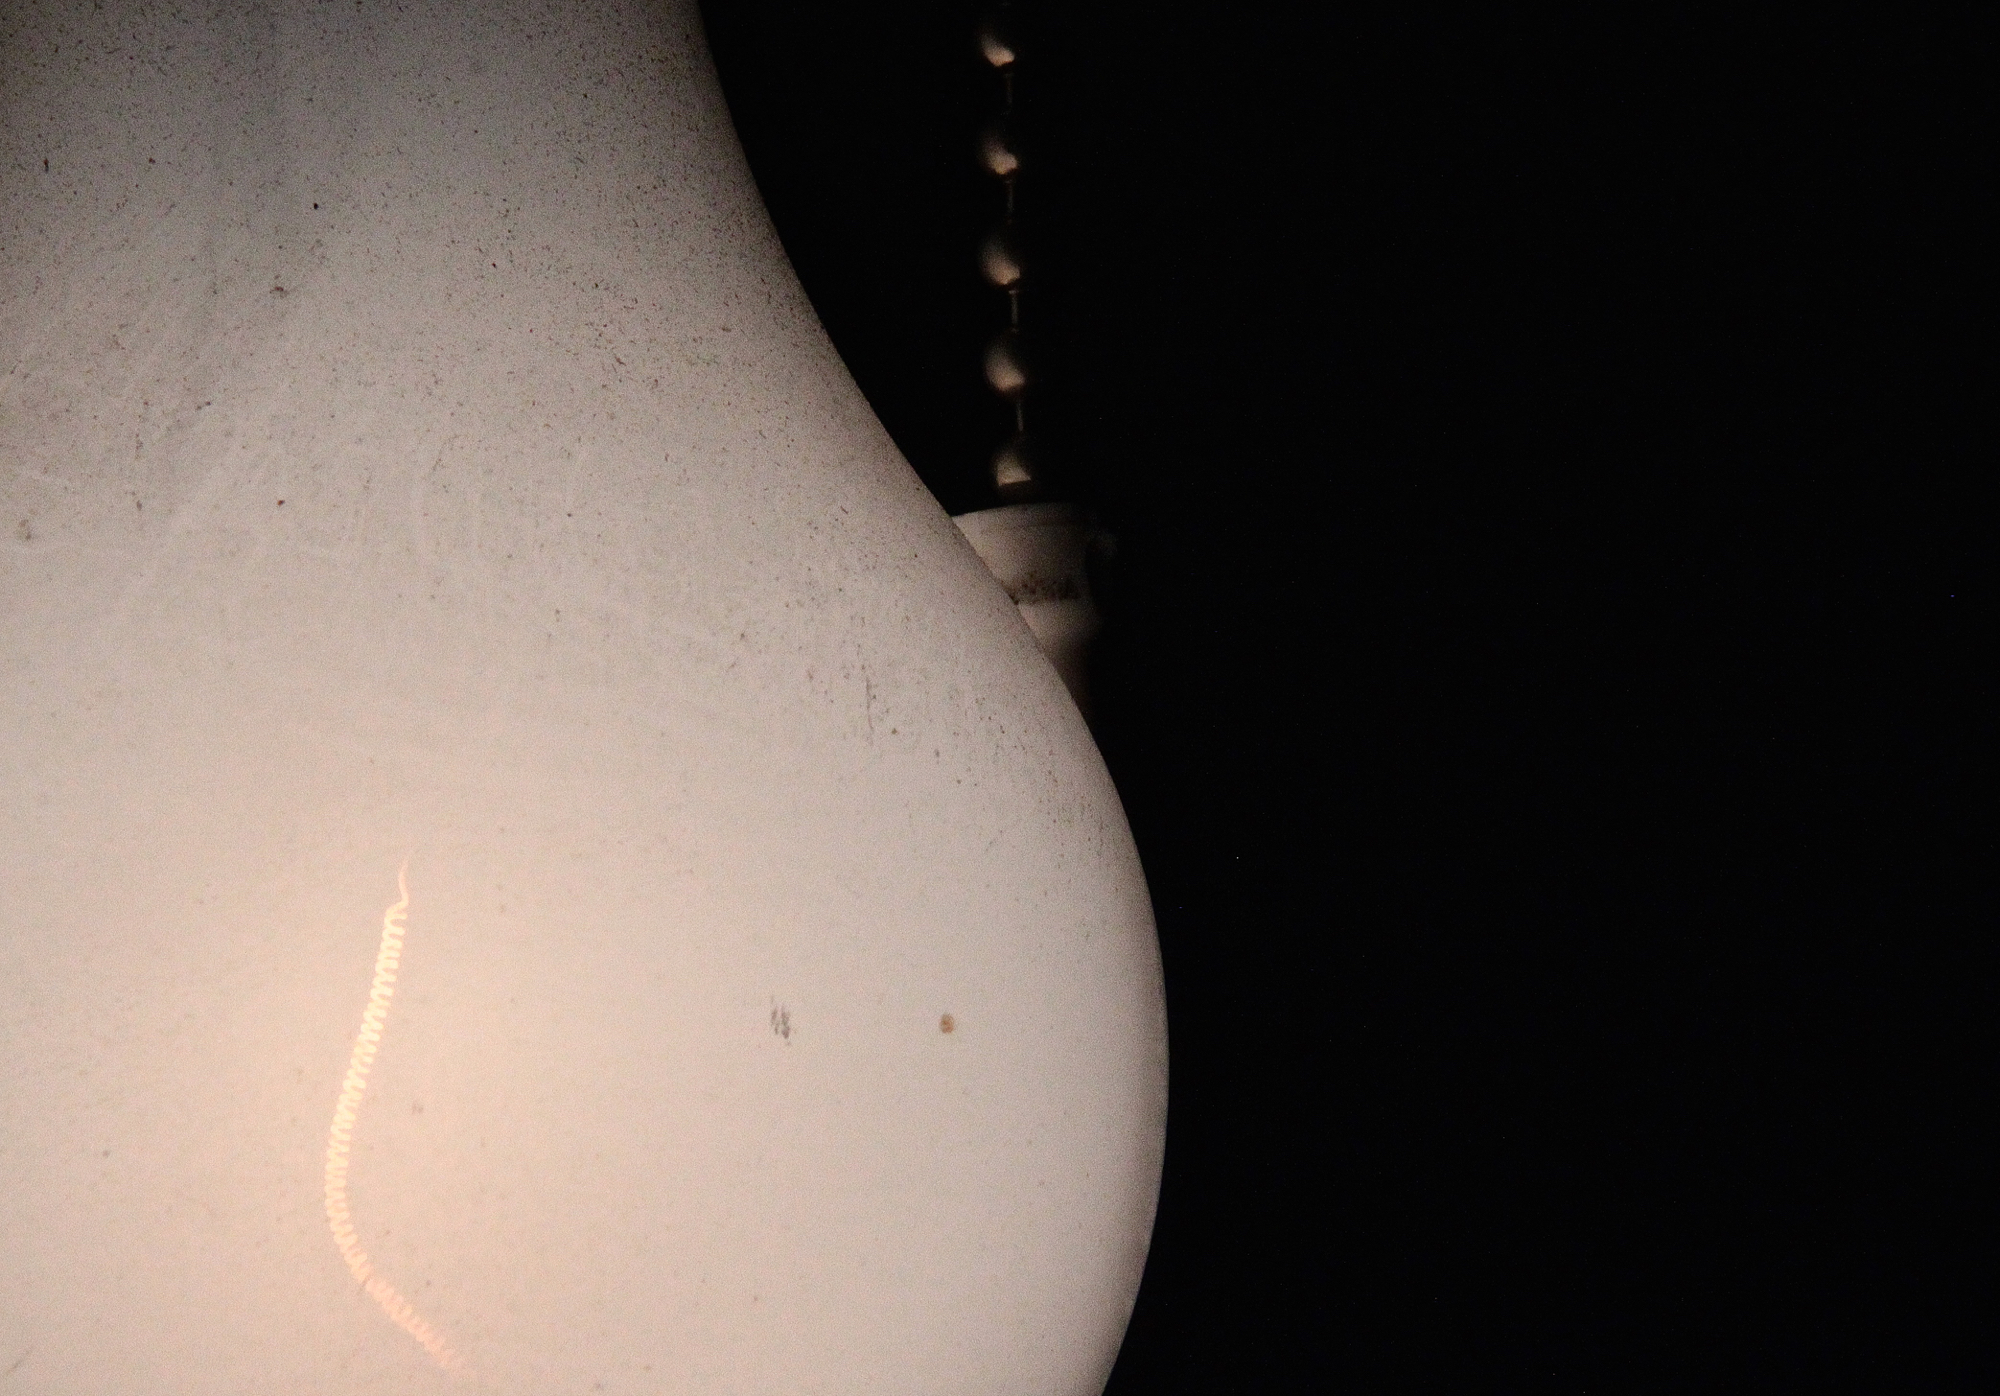
hand, light, white, darkness, black, lighting, close up, skin, shape, 3652015, odc, 365the2015edition, day253, seethelight, day253365, 10sep15, macro photography, astronomical object